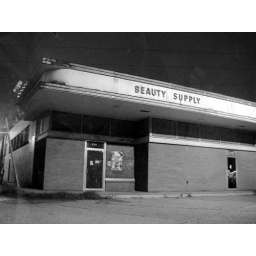
Out the car window while parked at a bar in Shreveport, Louisiana, USA - 2007